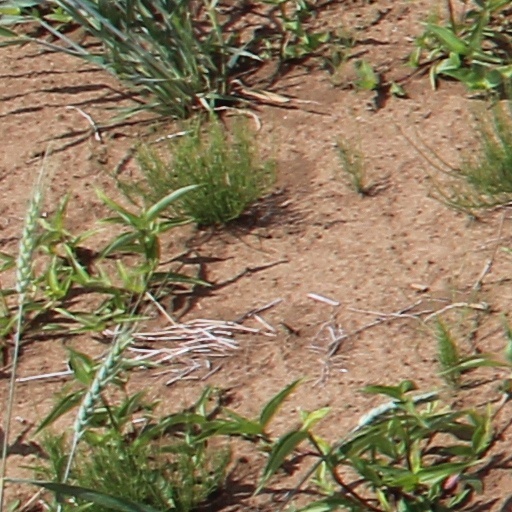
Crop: wheat